Weston Observatory (Boston College)

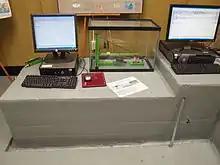
Seismometer and other instruments for science education and public outreach.

The broader mission of Weston Observatory is to integrate seismology research with science education and public outreach, focusing on earthquakes and related phenomena.